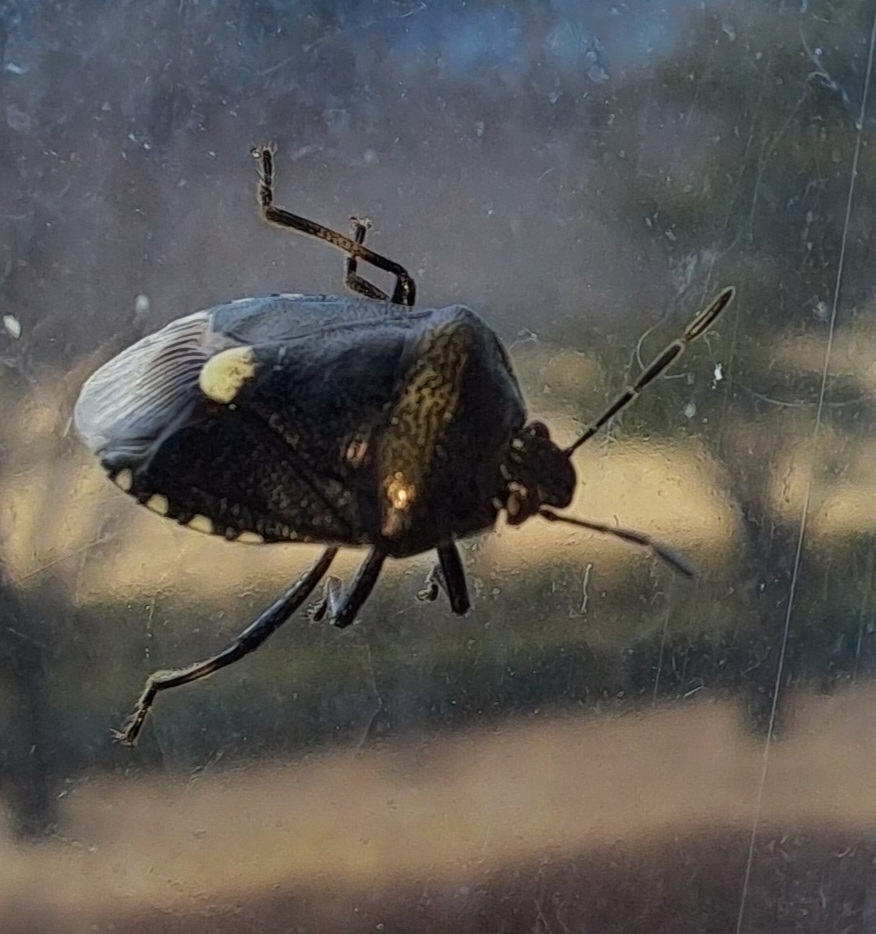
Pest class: stink_bug